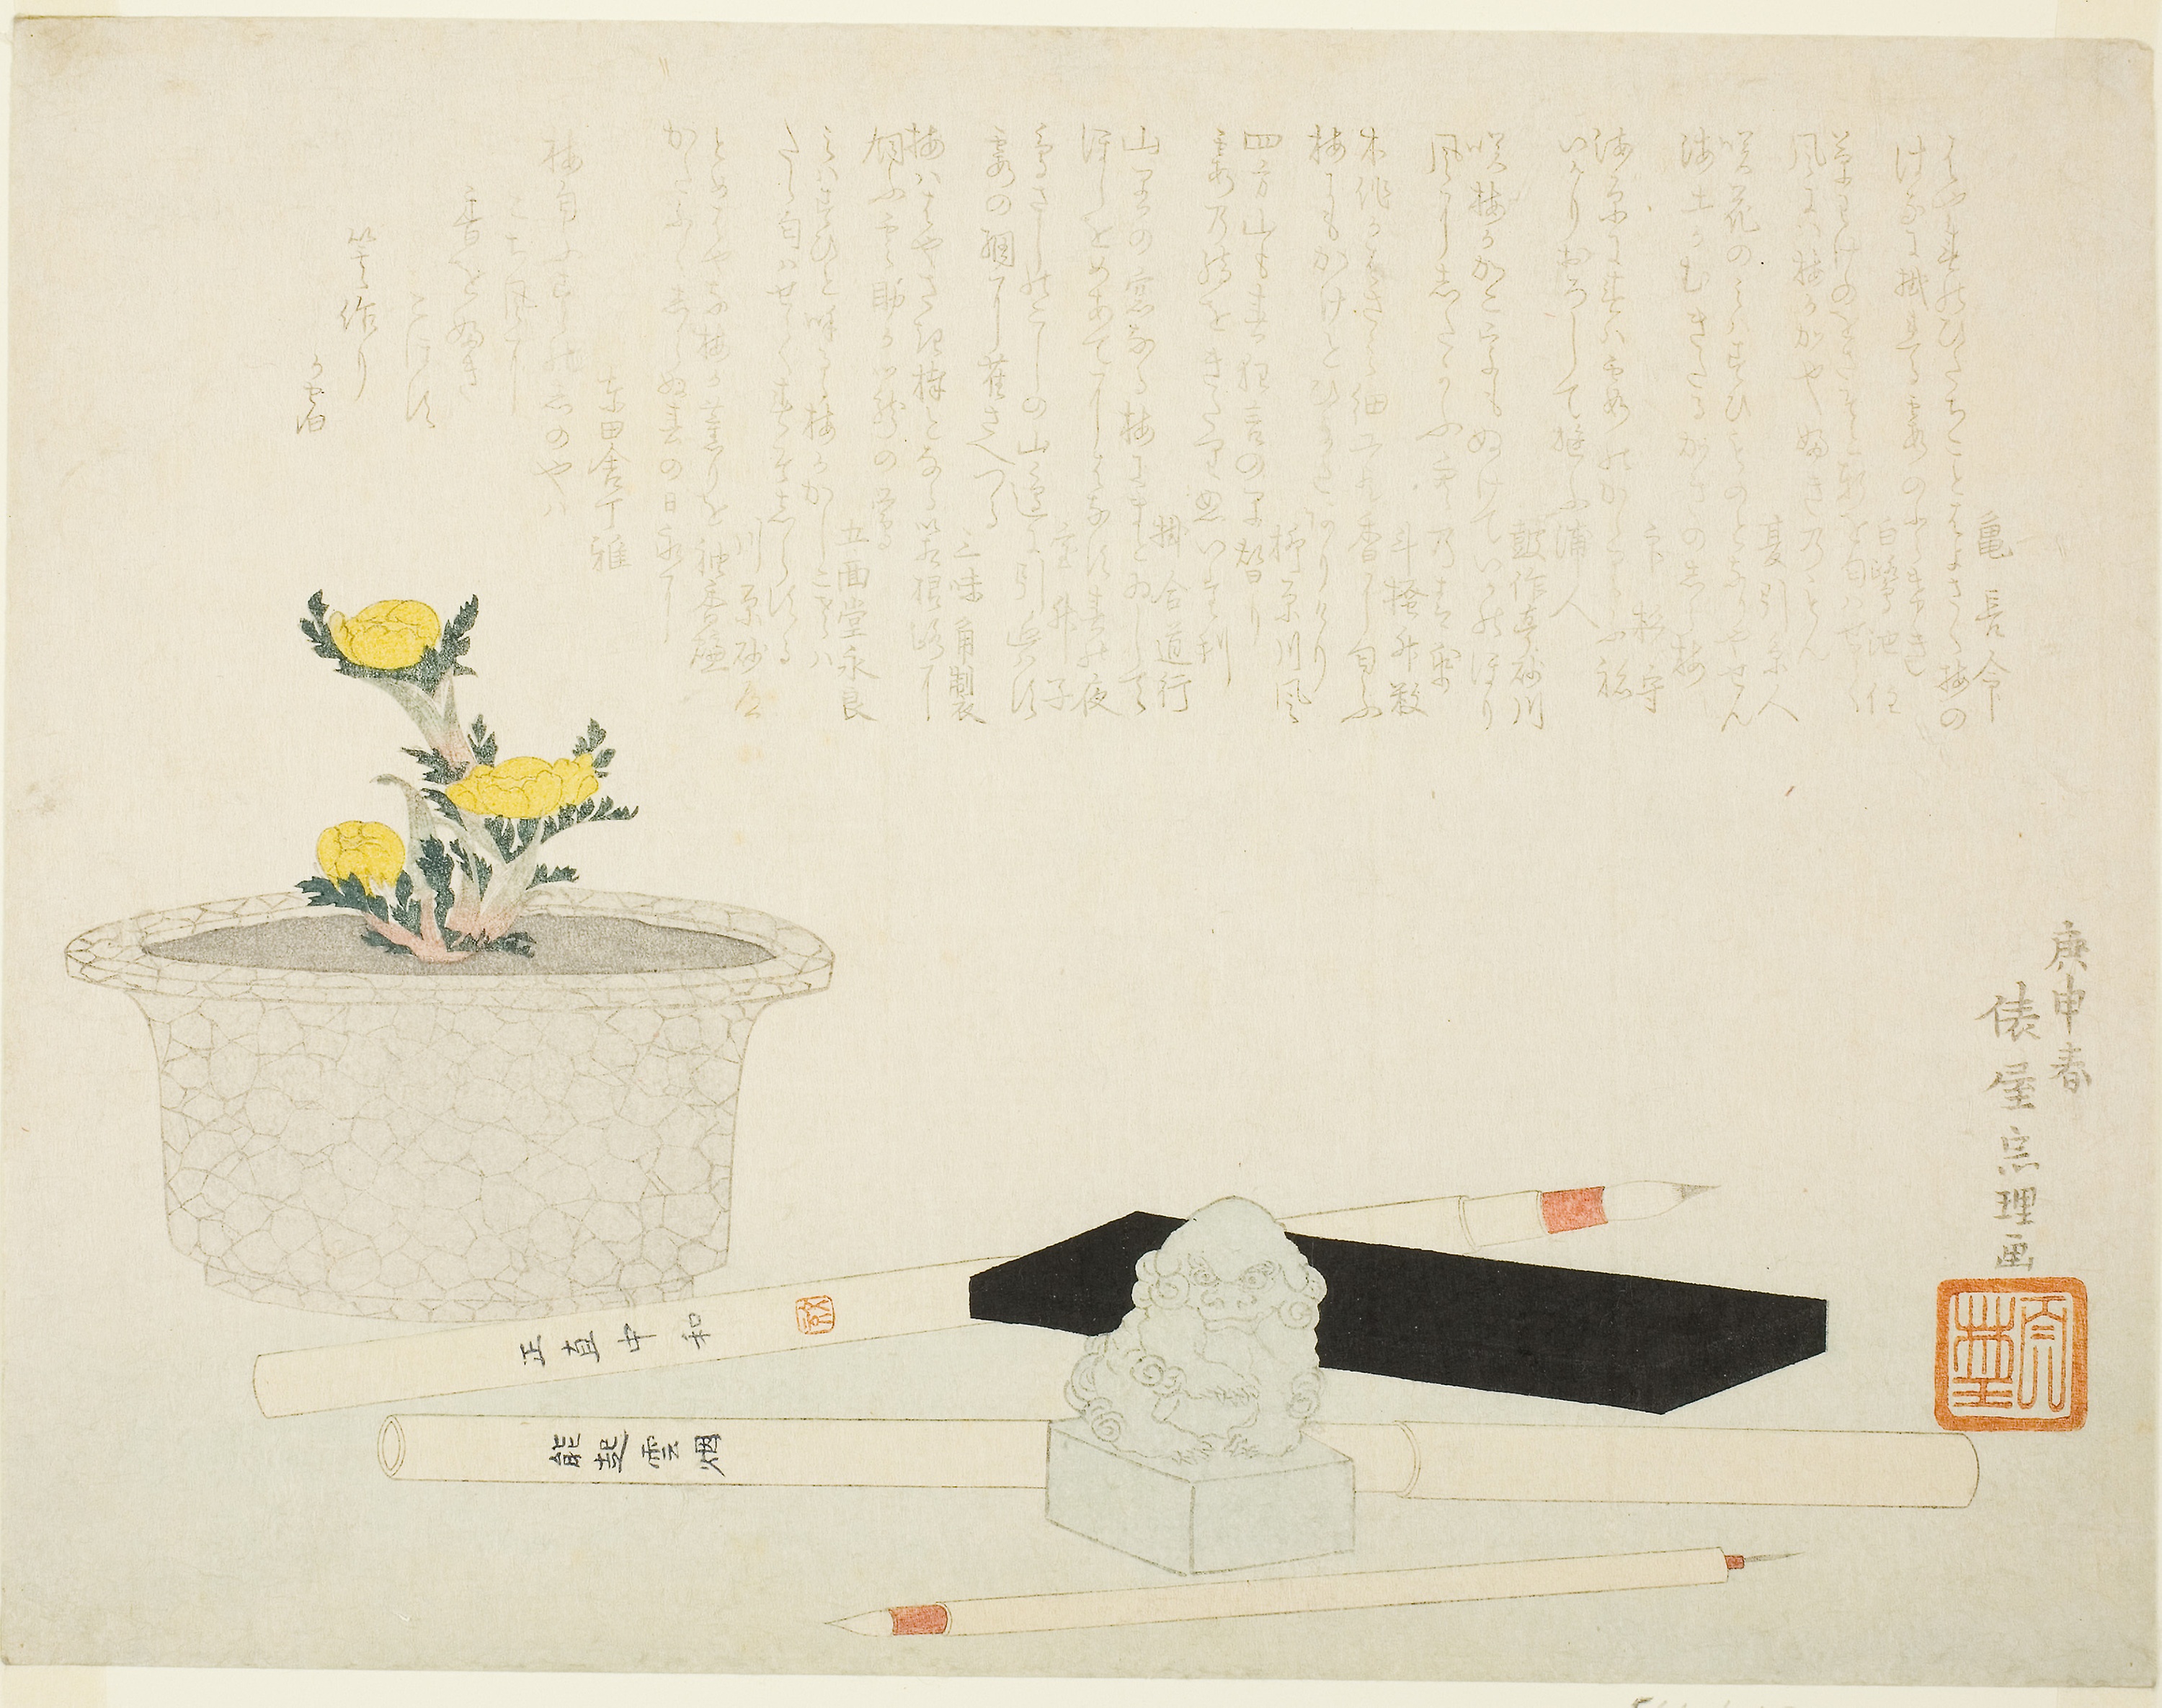
art, design, illustration, painting, artwork, drawing, font, still life, paper